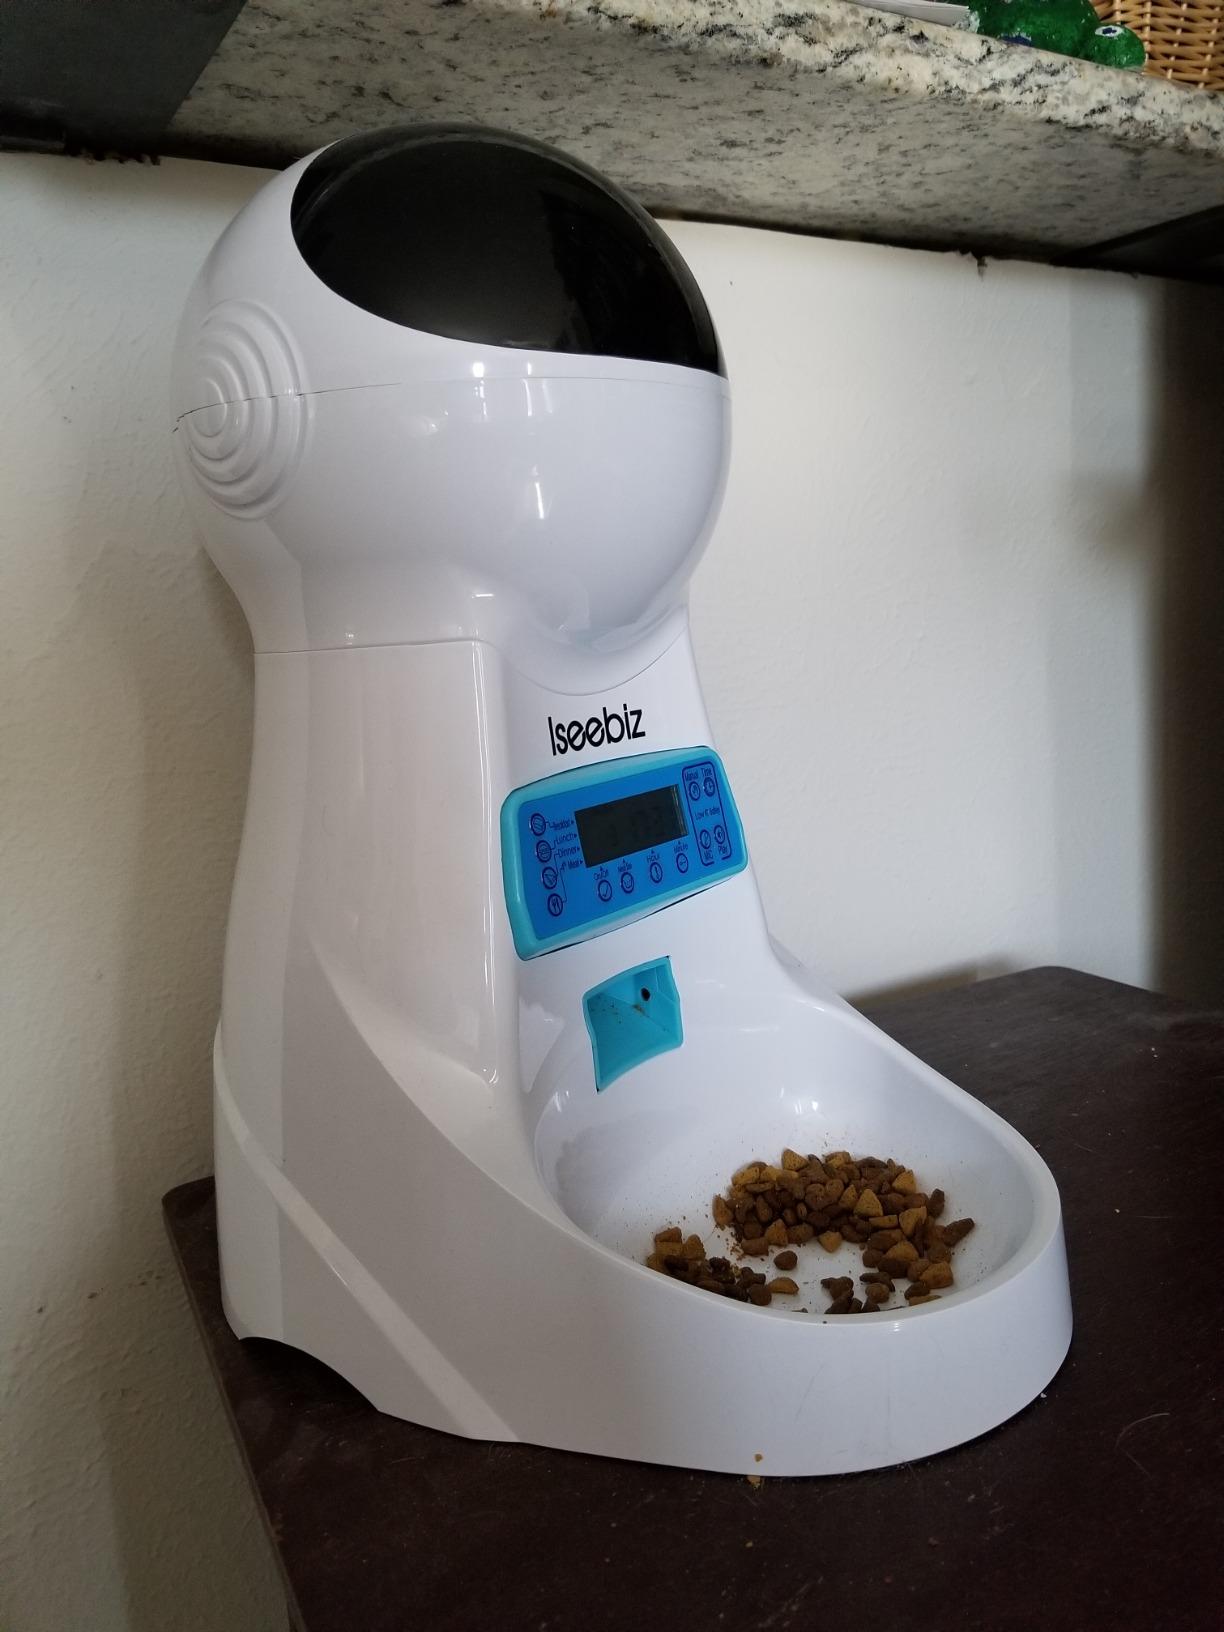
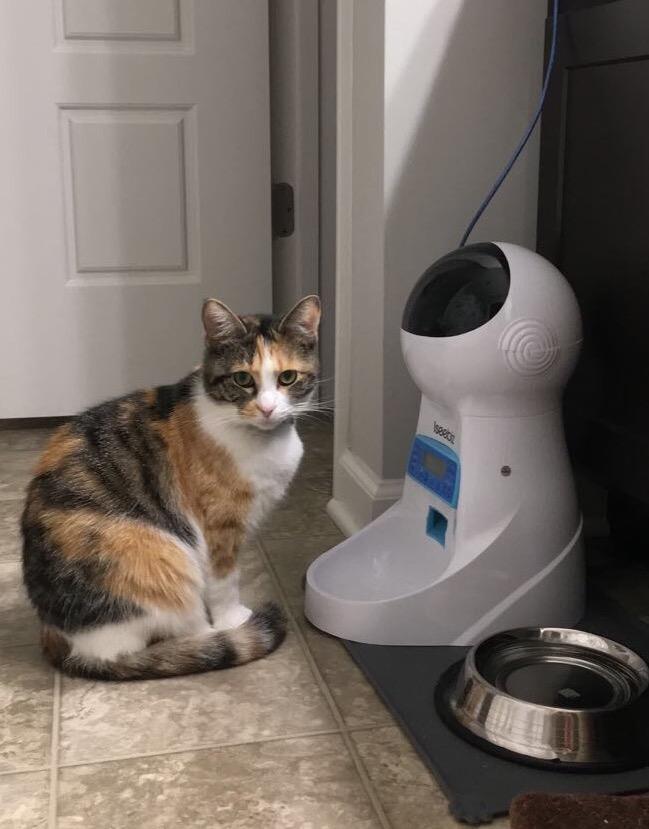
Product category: items_feeder
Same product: yes